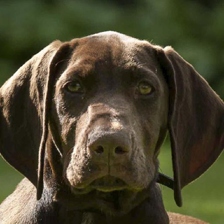
Label: animals